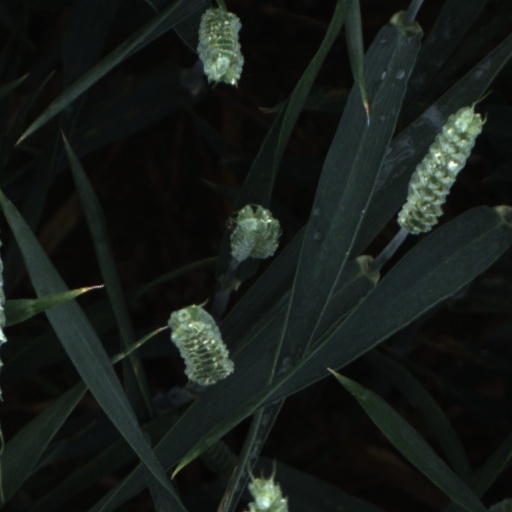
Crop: wheat